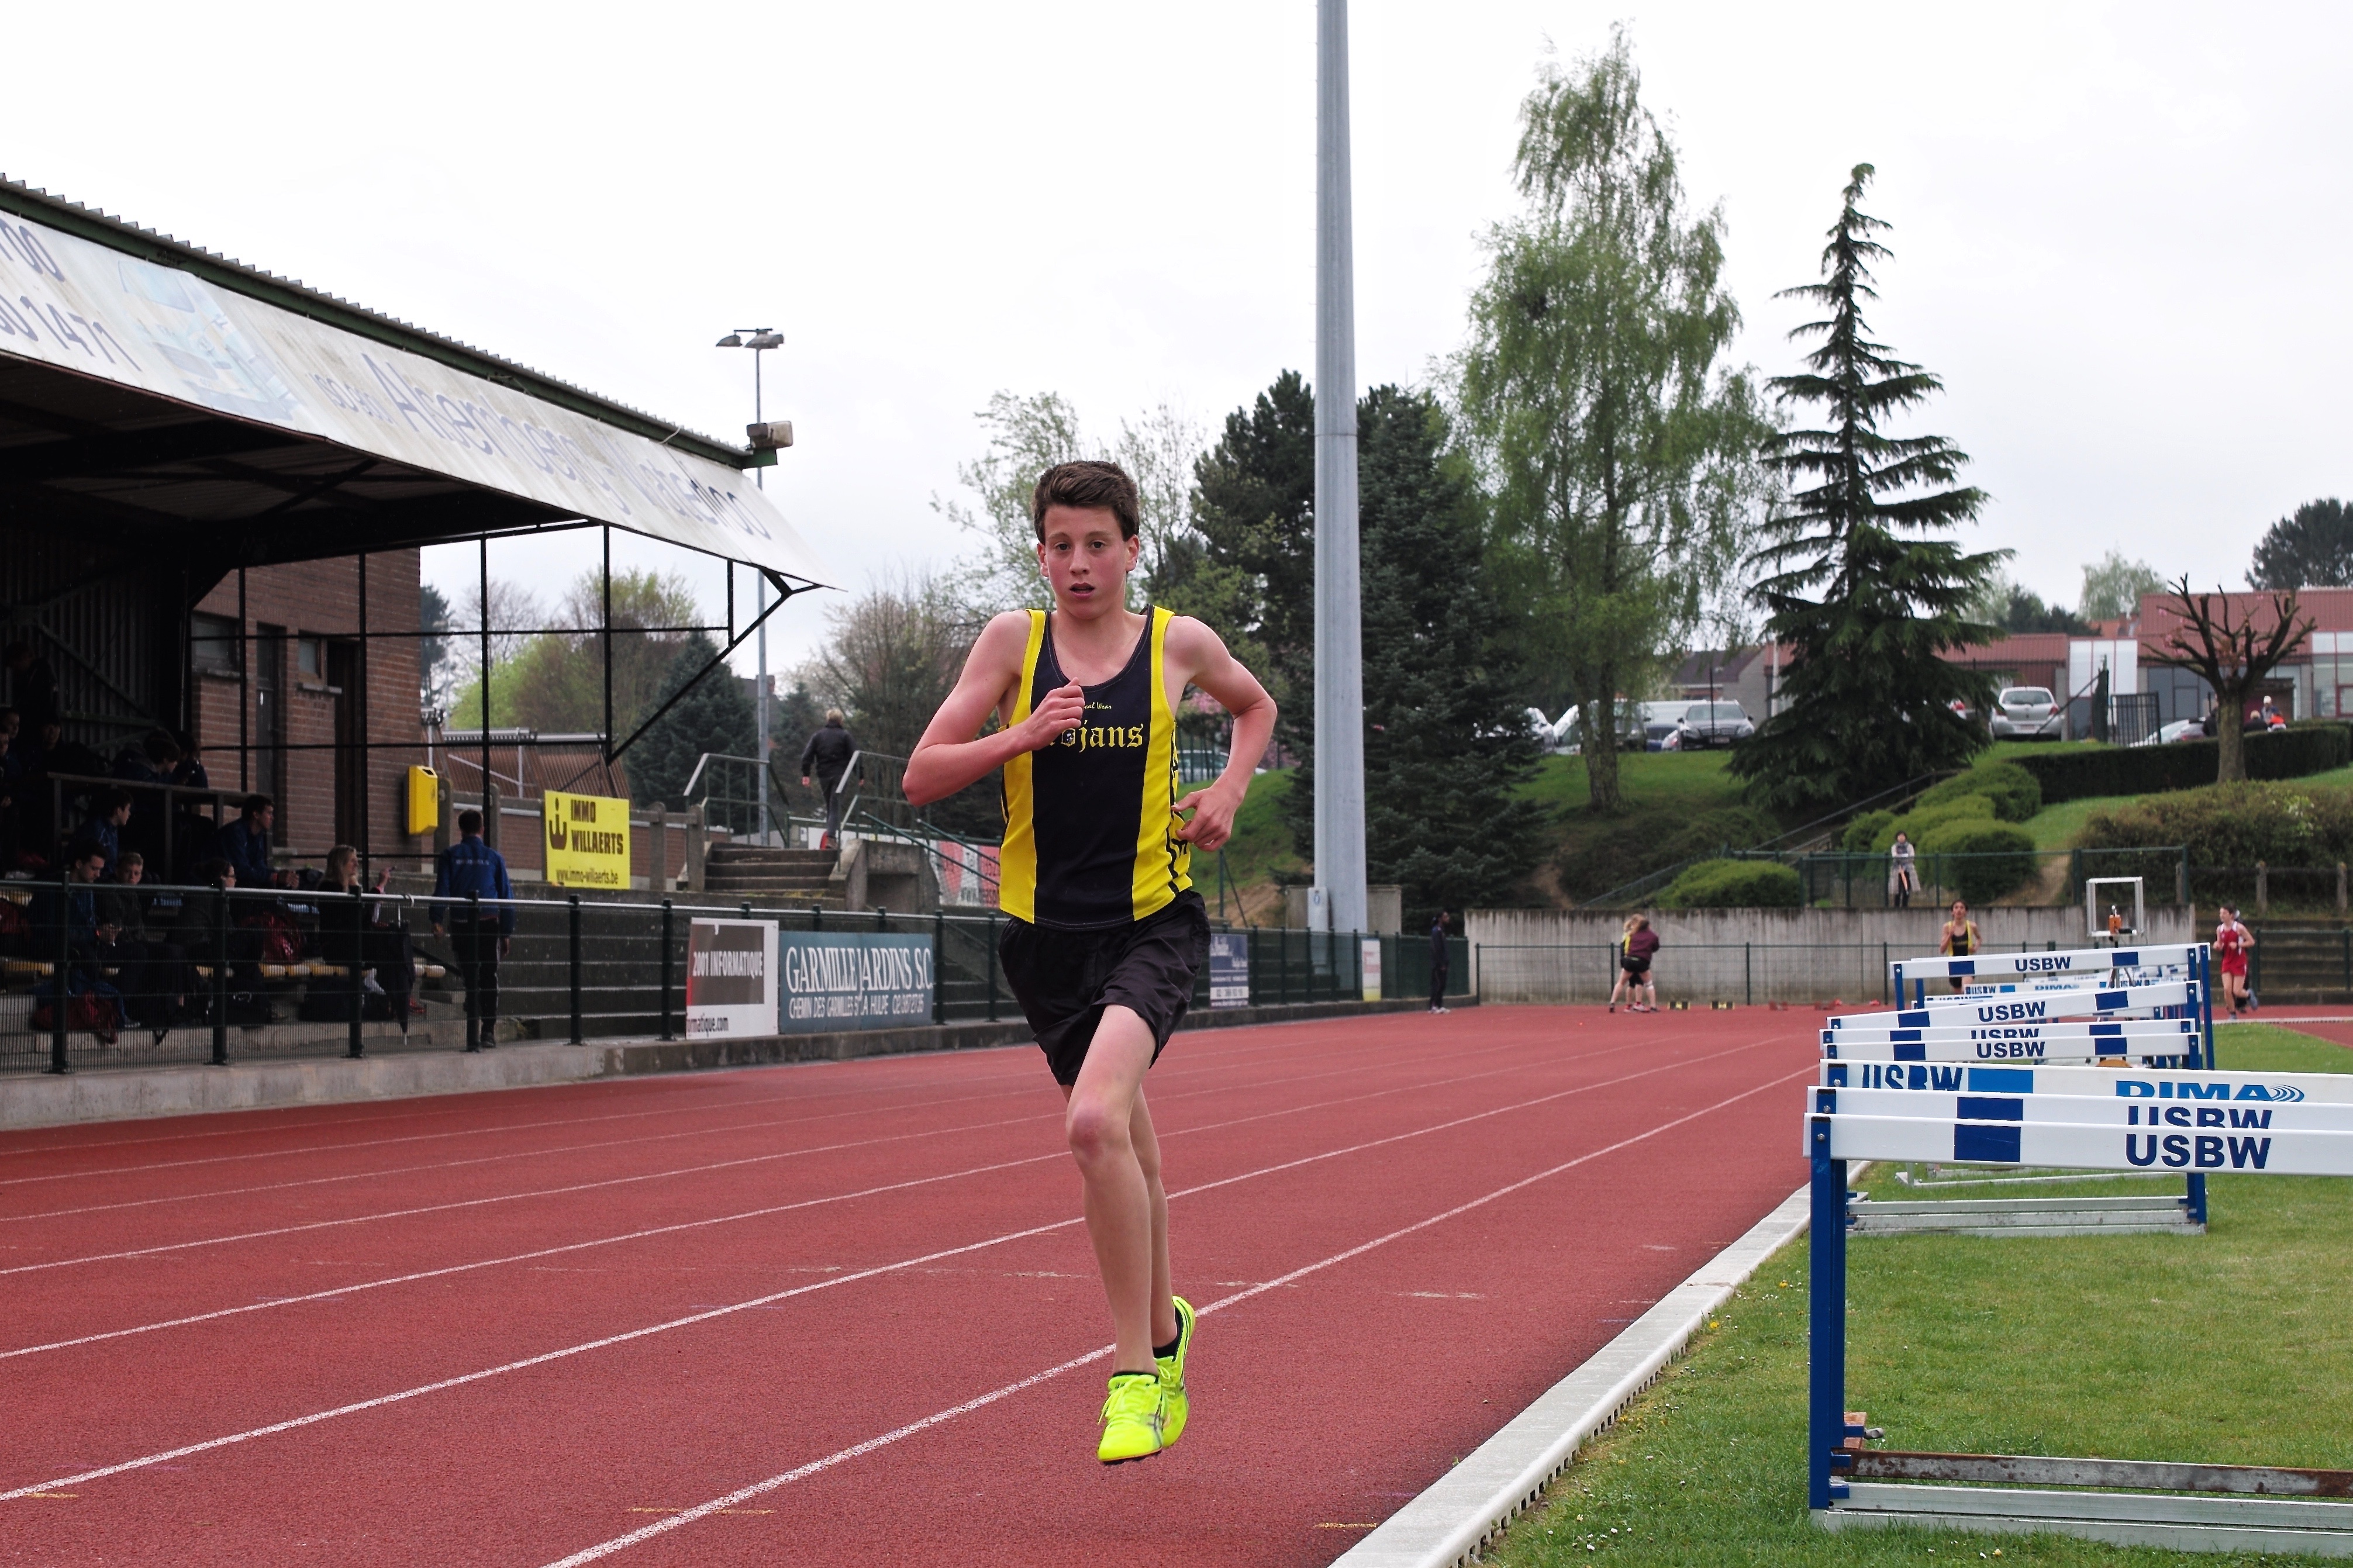
track, run, runner, ash, belgium, race, competition, holland, hague, netherlands, international, girls, m, american, sports, boys, 50, school, runners, endurance, junior, leica, 240, summilux, varsity, athletics, meet, waterloo, sprint, stjohns, human action, endurance sports, duathlon, track and field athletics, middle distance running, 800 metres